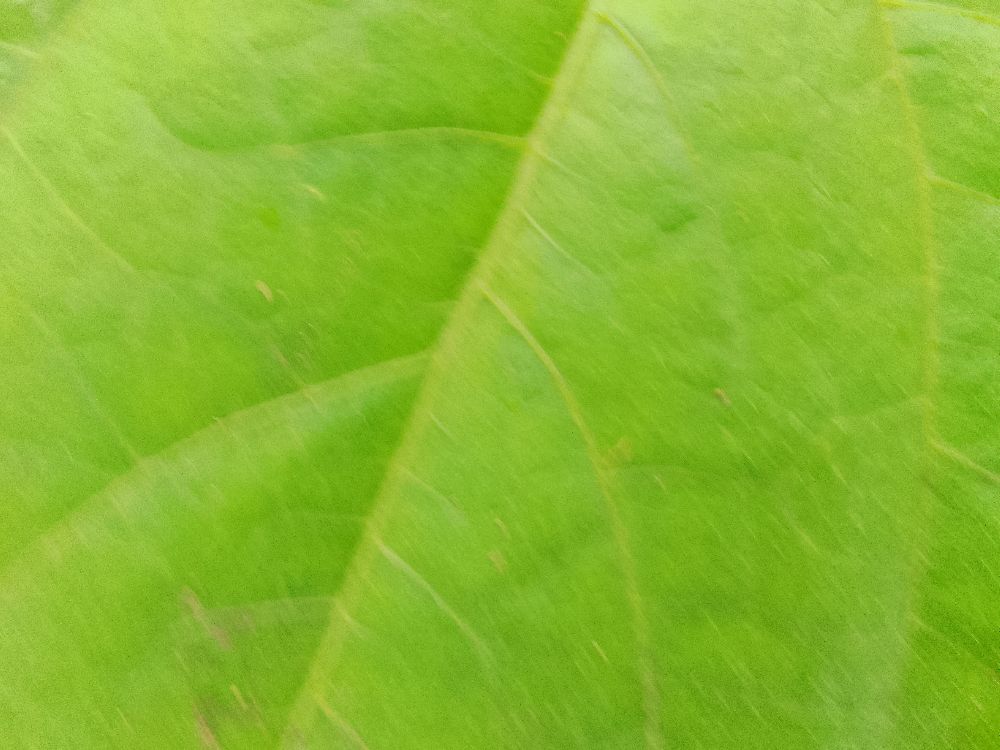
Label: healthy